Metropolis of Kiev (Patriarchate of Moscow)

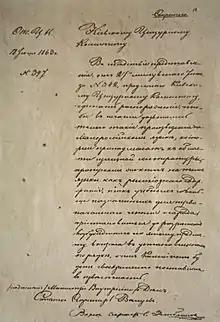
The Valuev Circular, issued by the minister of internal affairs of the Russian Empire, stating that the Ukrainian language "never existed, doesn't exist, and cannot exist."

The policy of active Russification of Ukraine and cultural assimilation of the Ukrainian people continued. According to historian Serhii Plokhy, "the abolition of the Hetmenate and the gradual elimination of its institution and military structure ended the notion of partnership and equality between Great and Little Russia imagined by generations of Ukrainian intellectuals." Russian imperialism relied on the support of the Russian clergy. At the same time, despite subordination to the Russian Orthodox Church and the Synod, the Ukrainian dioceses still retained some peculiarities in organization and church rites.